St. George Orthodox Church, Chandanapally

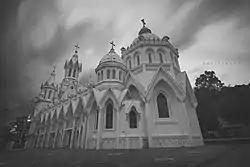
outside view of the church

St. George Orthodox Church, Chandanapally, also known as Chandanapally Valiyapally, is a prominent parish of the Malankara Orthodox Syrian Church, located in the village of Chandanapally in Pathanamthitta district, Kerala, India. Dedicated to St George, it is one of the largest churches in Kerala and is renowned for its Indo-Saracenic architectural style, making it both a spiritual and architectural landmark.